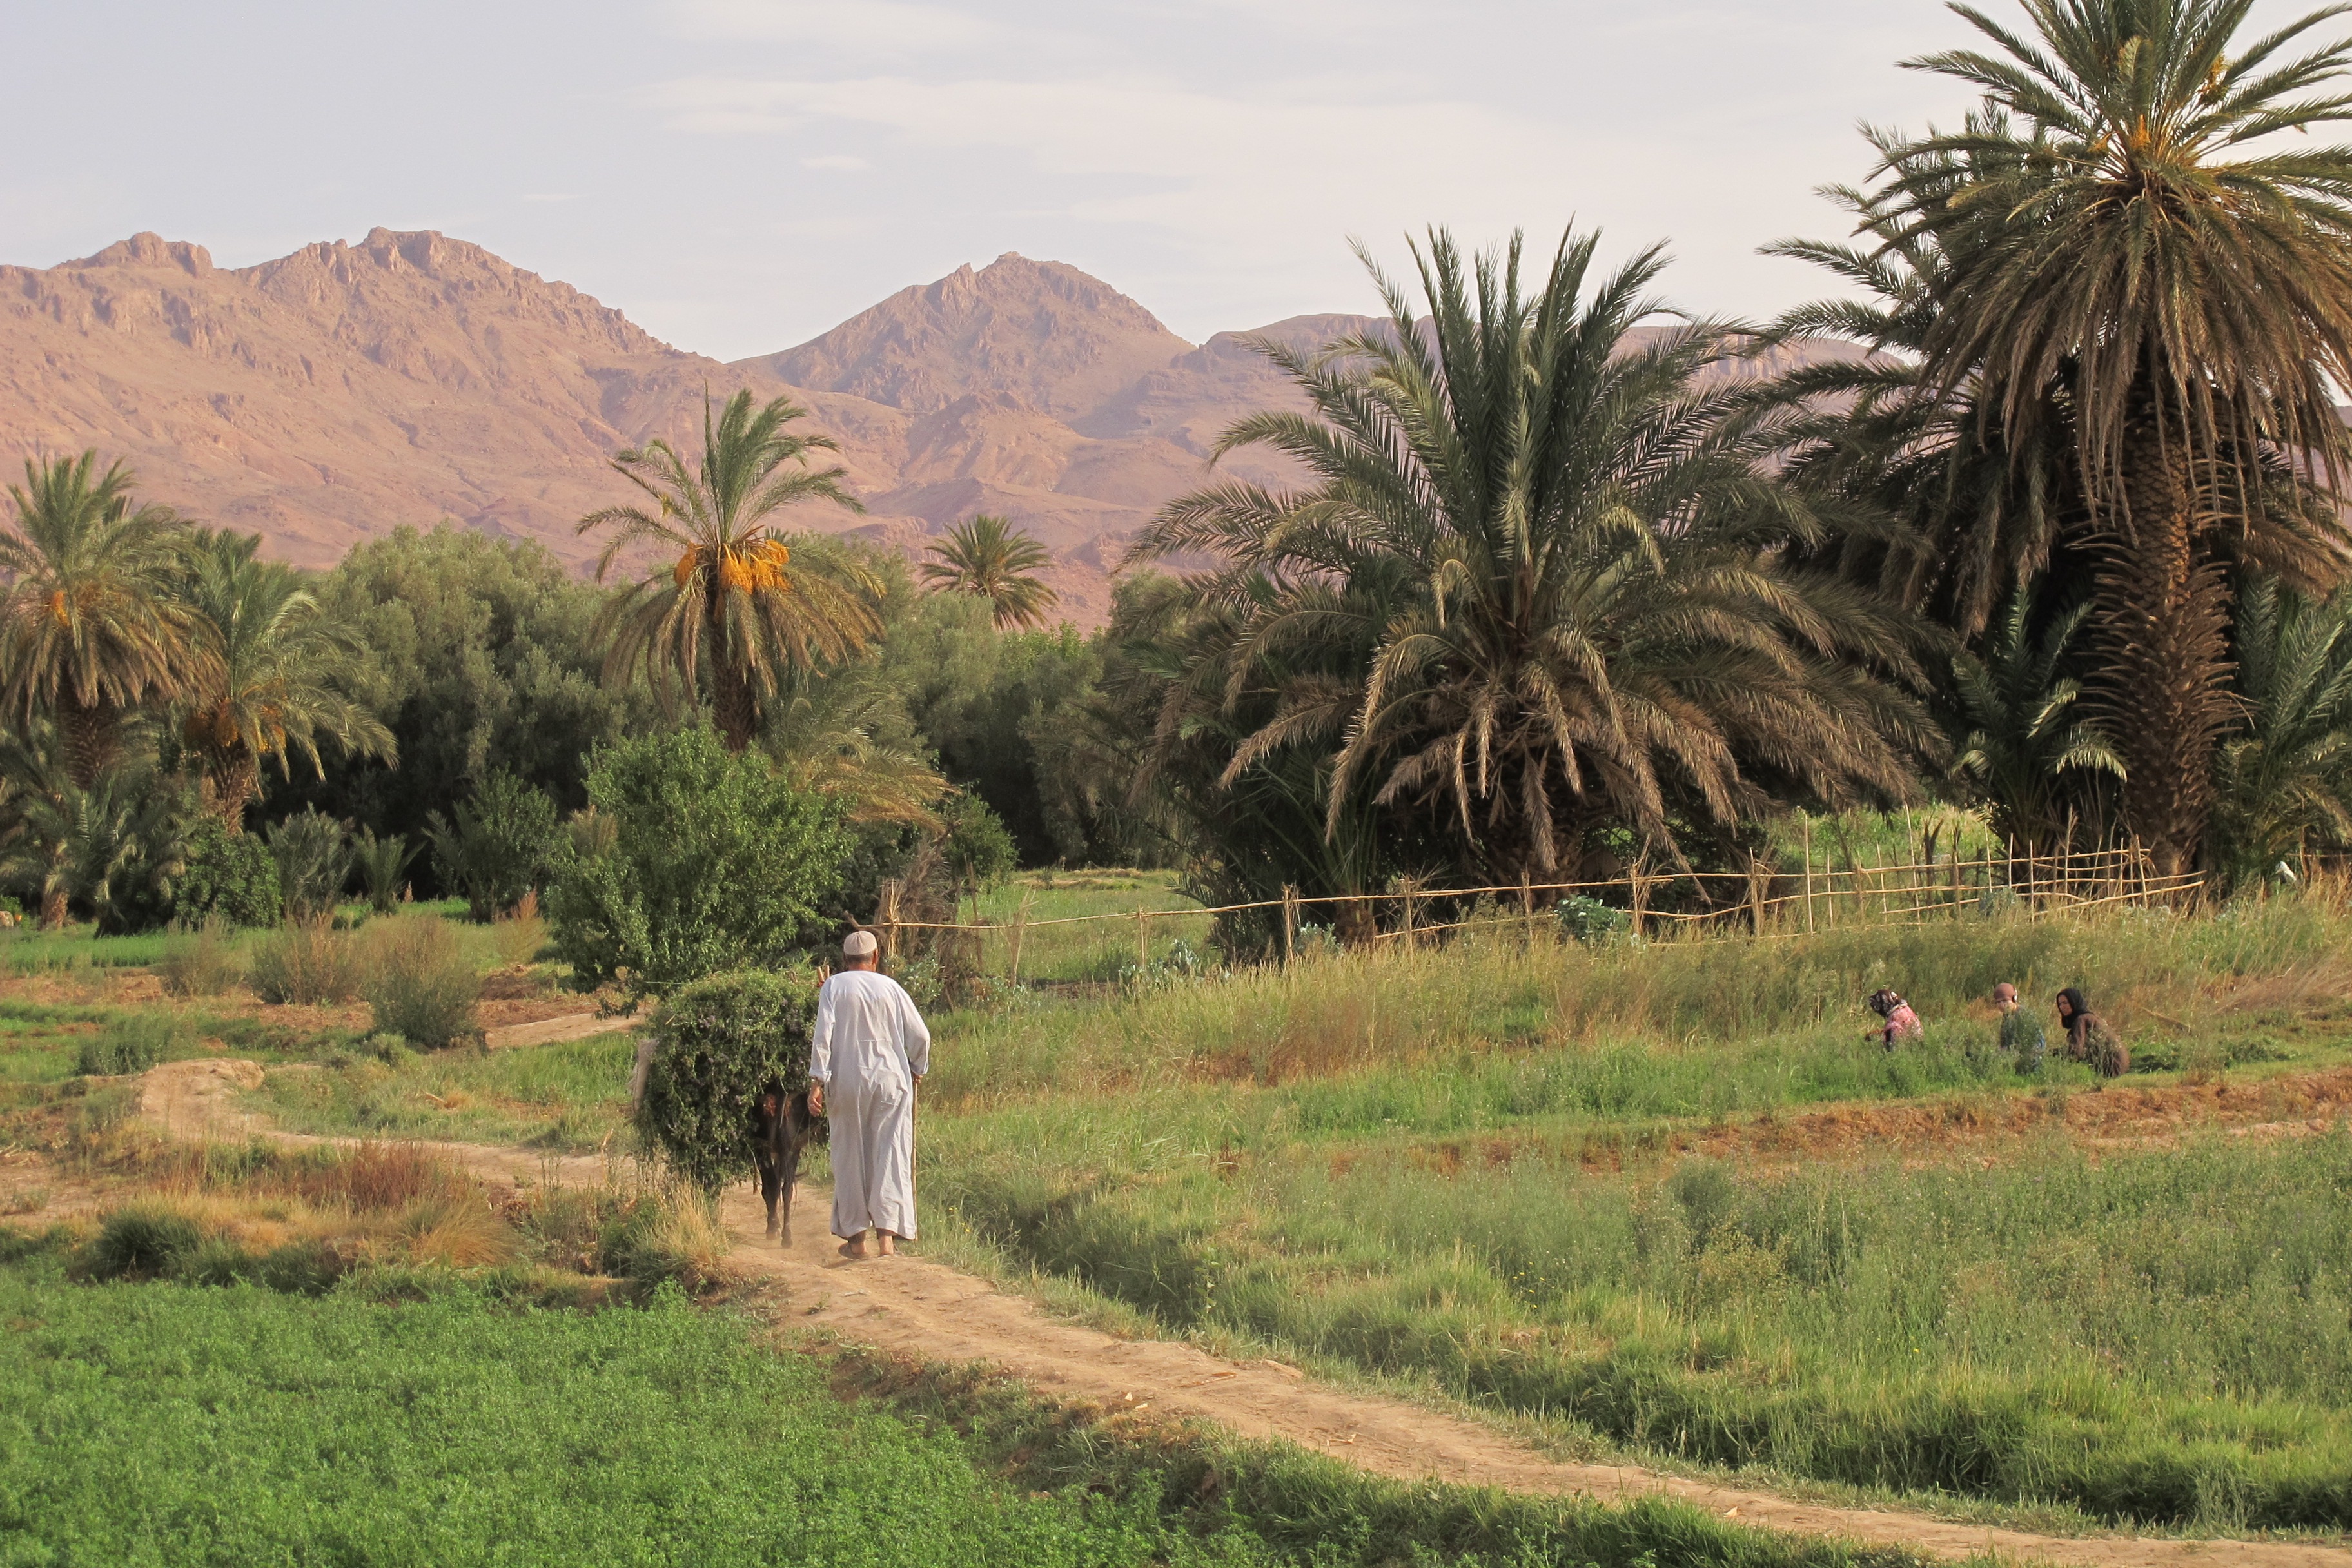
landscape, tree, field, prairie, valley, jungle, ranch, soil, agriculture, savanna, plantation, ecosystem, oasis, rural area, natural environment, arecales, tinerhir, marroc joins juncadella at